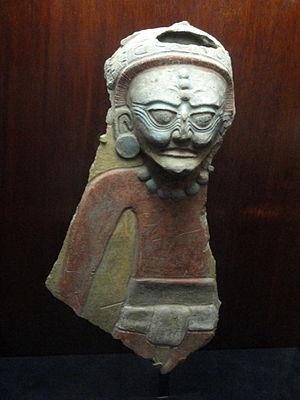
Nebaj est un site archéologique guatémaltèque de la civilisation maya situé dans le département du Quiché.